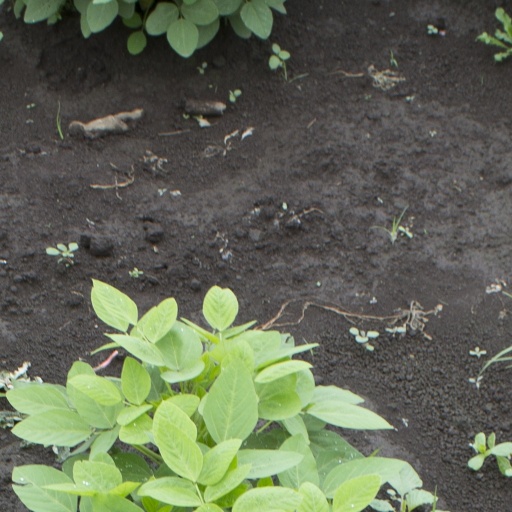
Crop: soybean